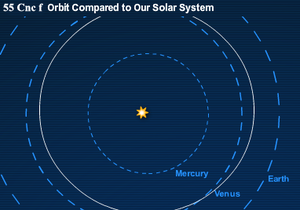
55 Cancri f ou Harriot est une exoplanète orbitant autour de l'étoile 55 Cancri. Sa période de révolution est de 206 jours. C'est la quatrième planète connue par distance croissante avec l'étoile ; orbitant à 0,78 UA de 55 Cancri, elle gravite sur une orbite semblable à celle de Vénus. 55 Cancri f possède une masse équivalente à la moitié de celle de Saturne, soit 46 fois la masse de la Terre.